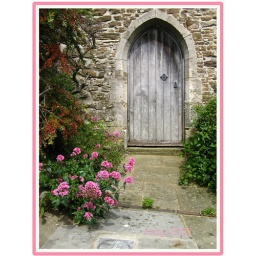
I really liked the pink valerian by the path leading up to this door....typically a seashore plant